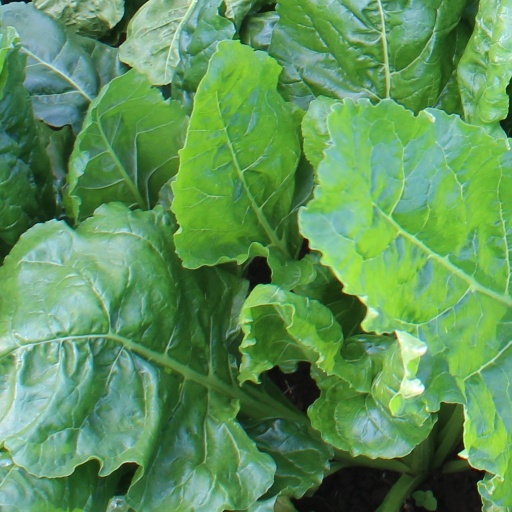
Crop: sugar beet